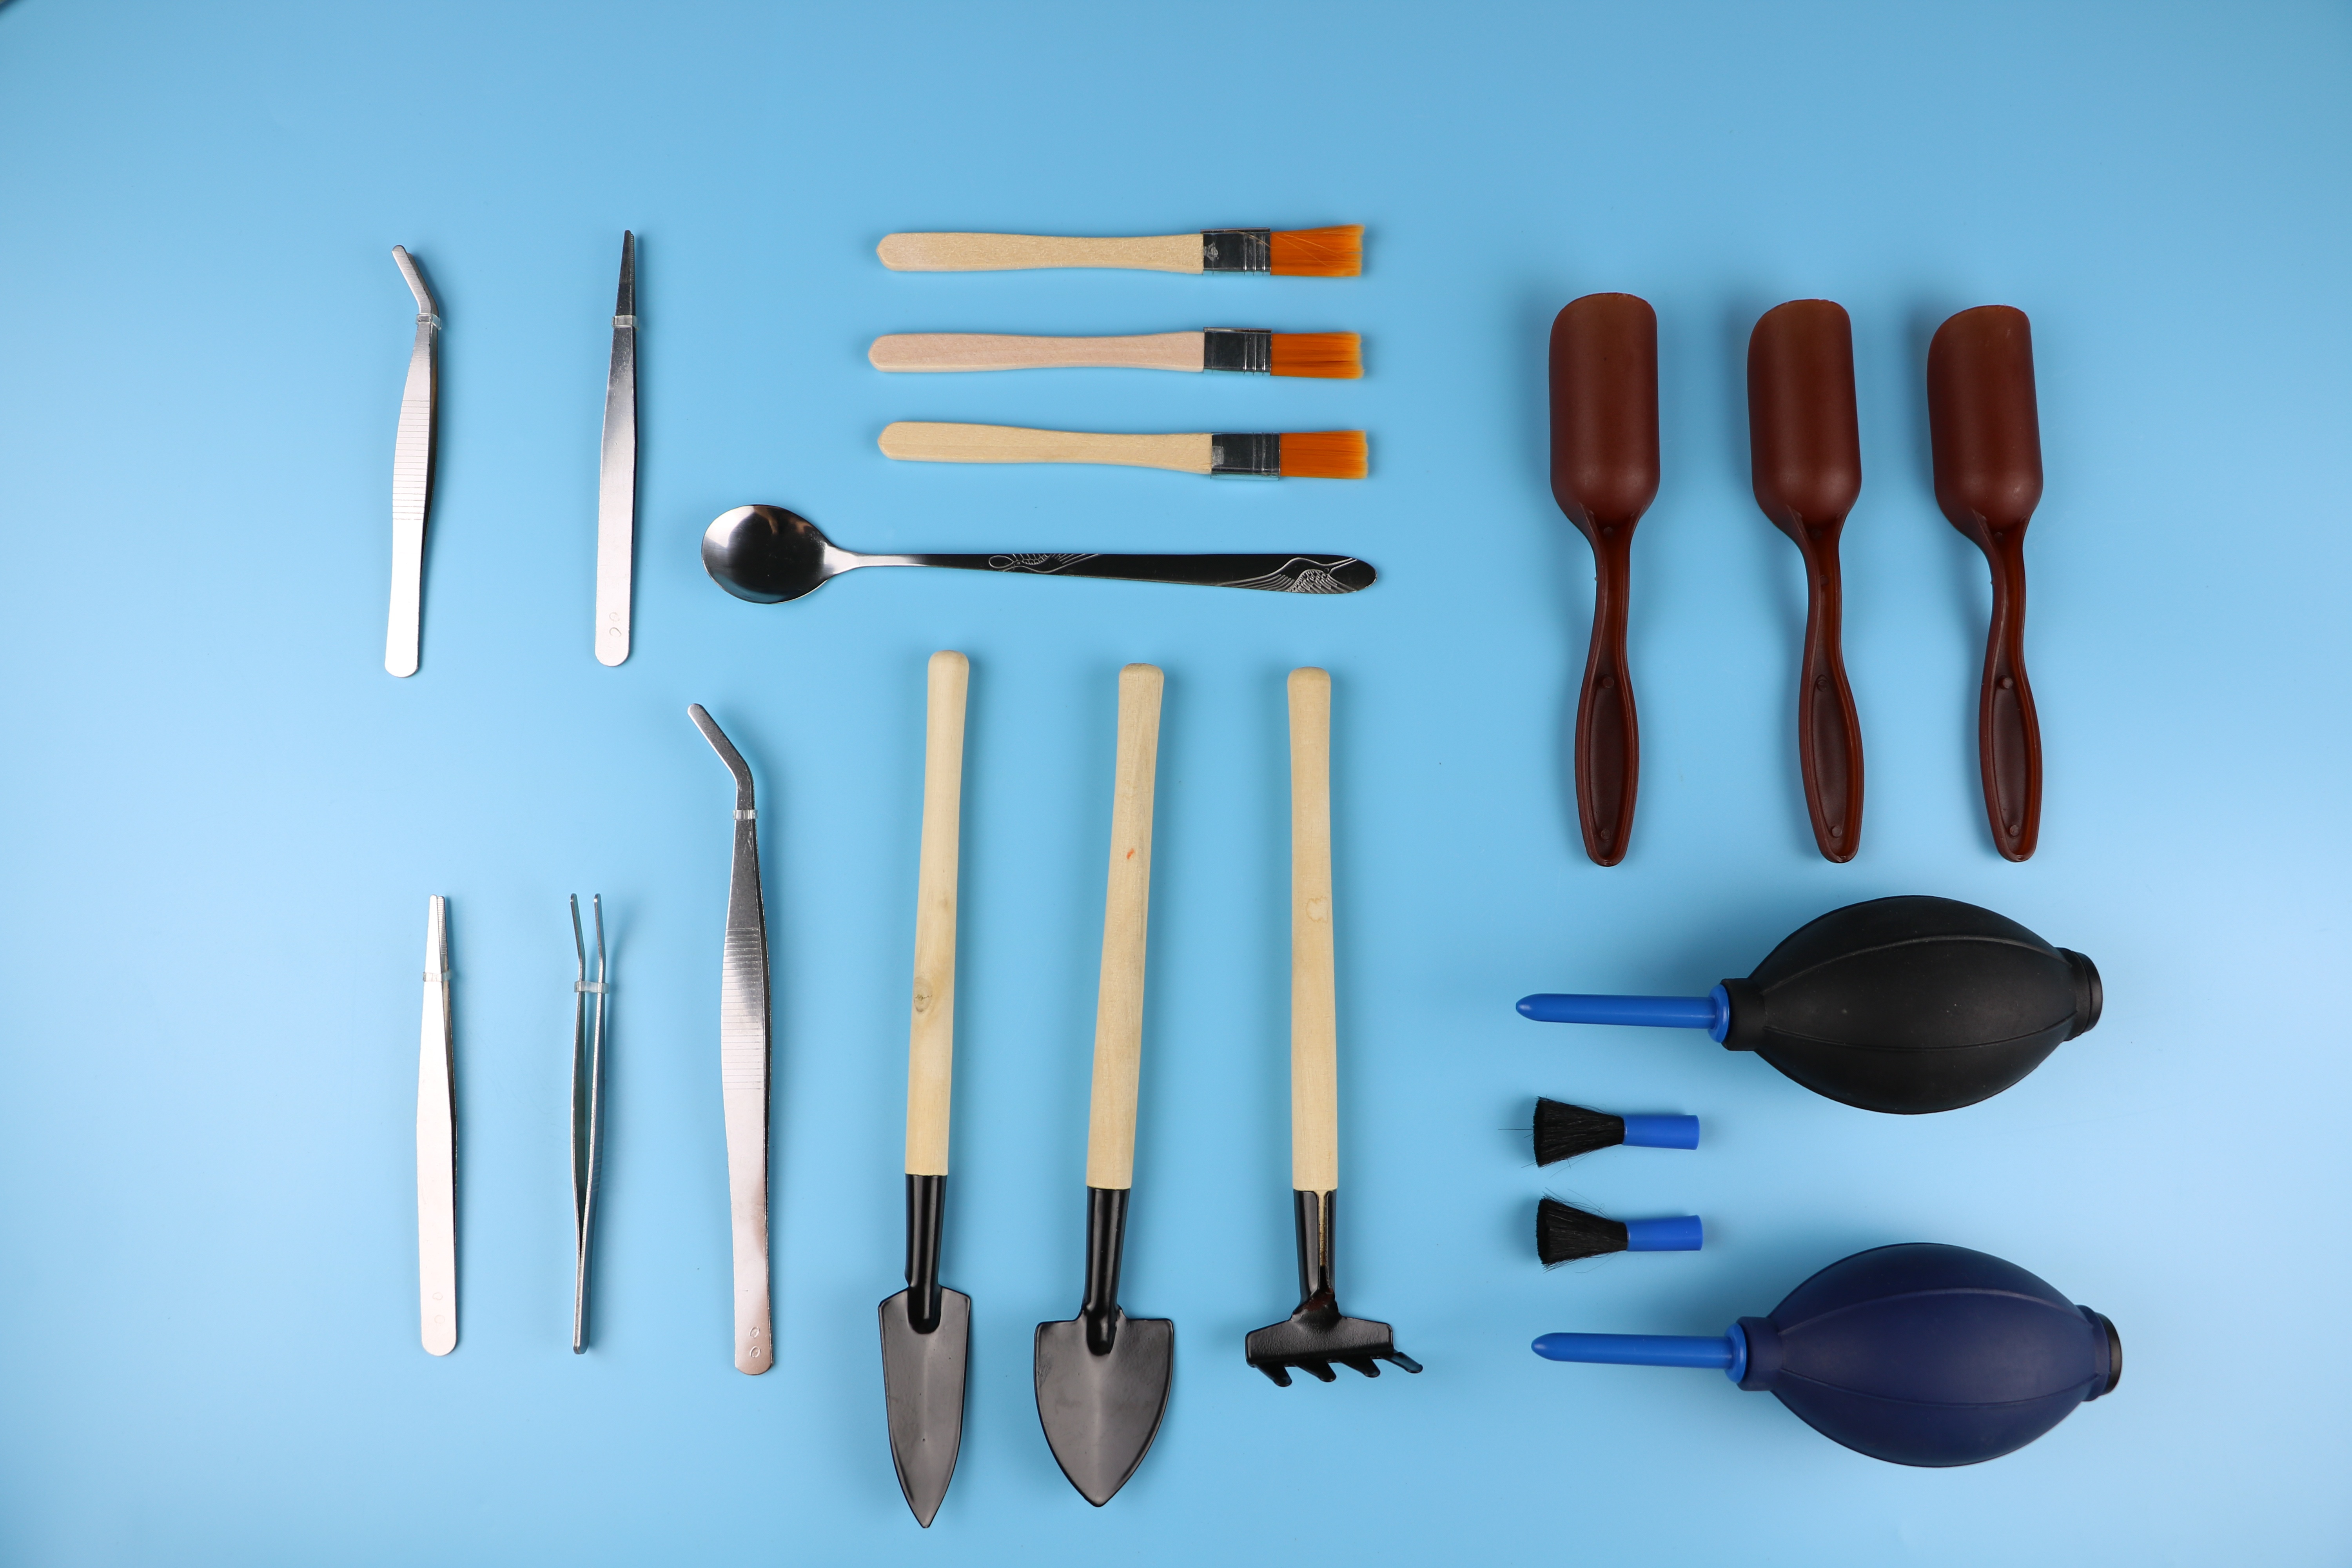
fork, cutlery, tableware, product, shooting, ware, meaty tool